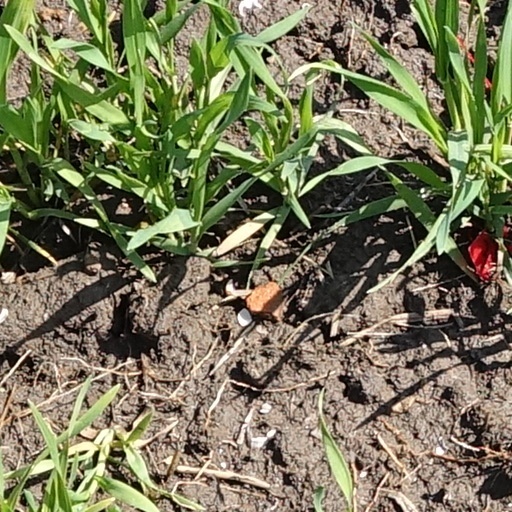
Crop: wheat